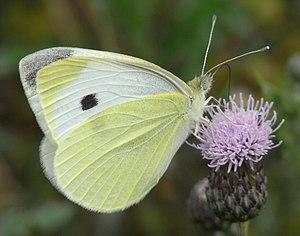
Pieris est un genre de lépidoptères de la famille des Pieridae et la sous-famille des Pierinae.